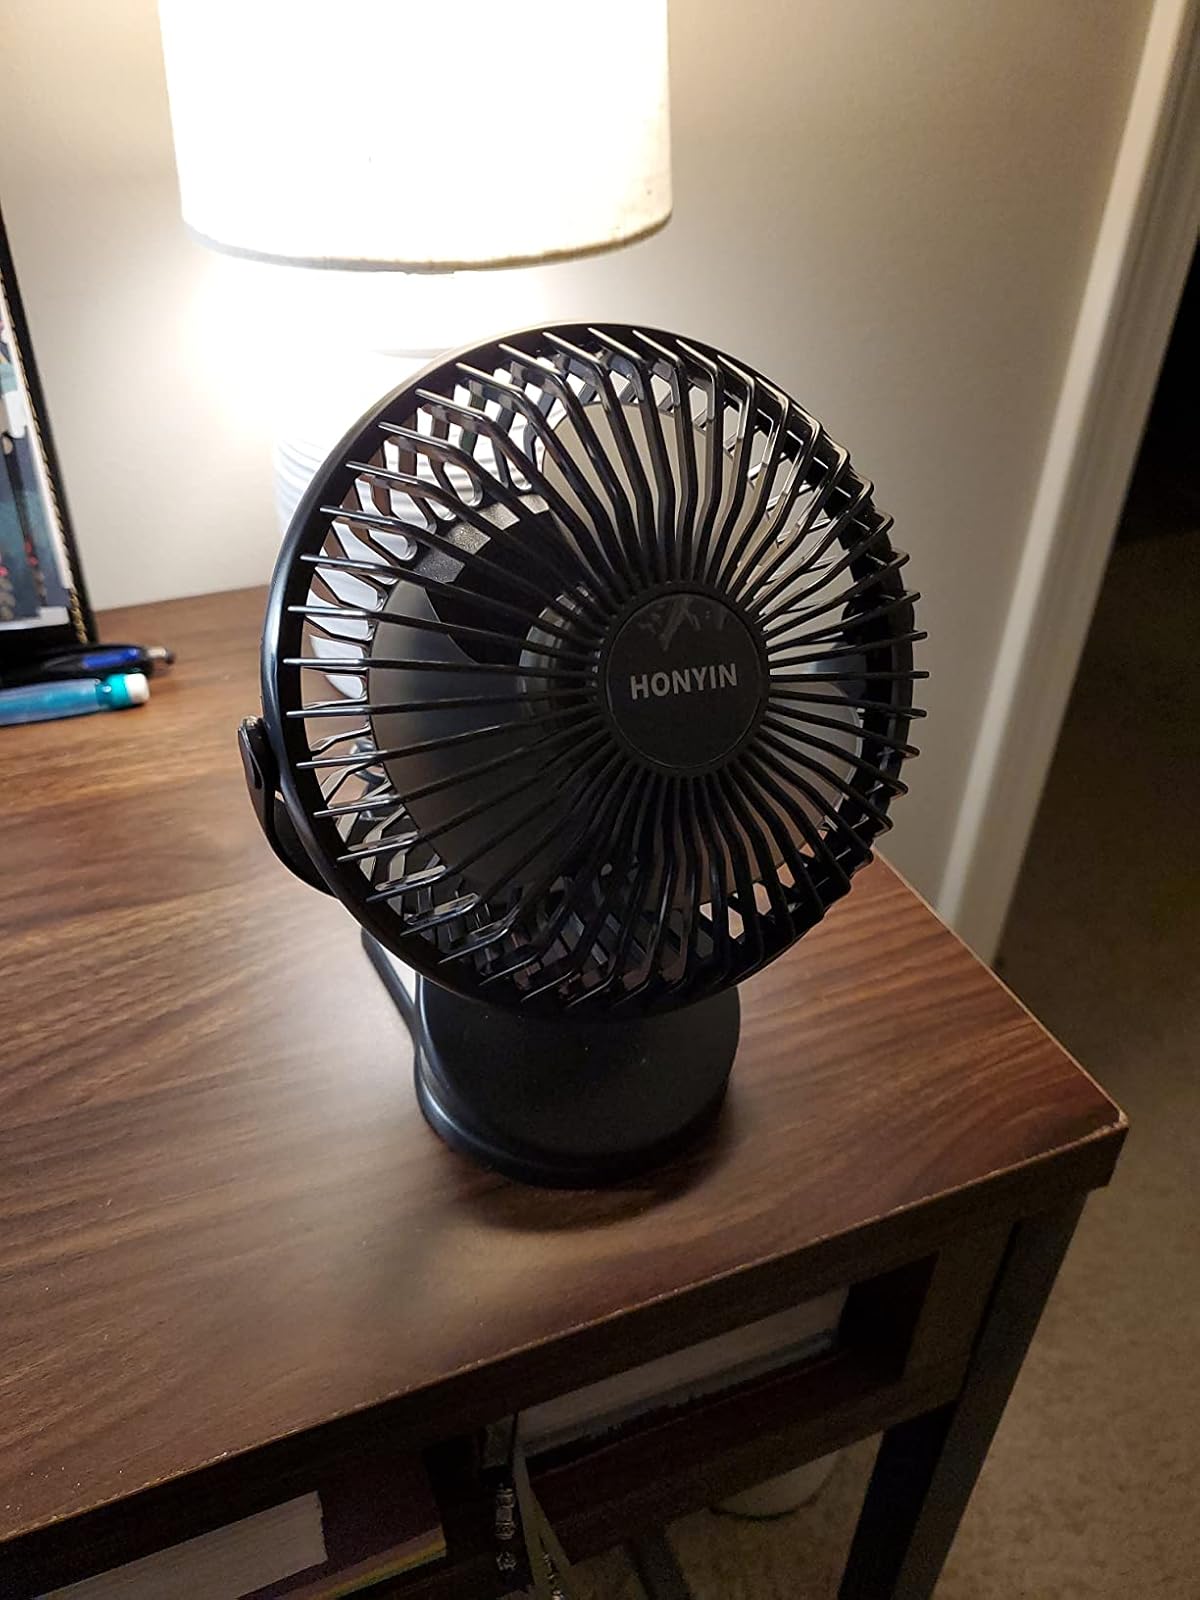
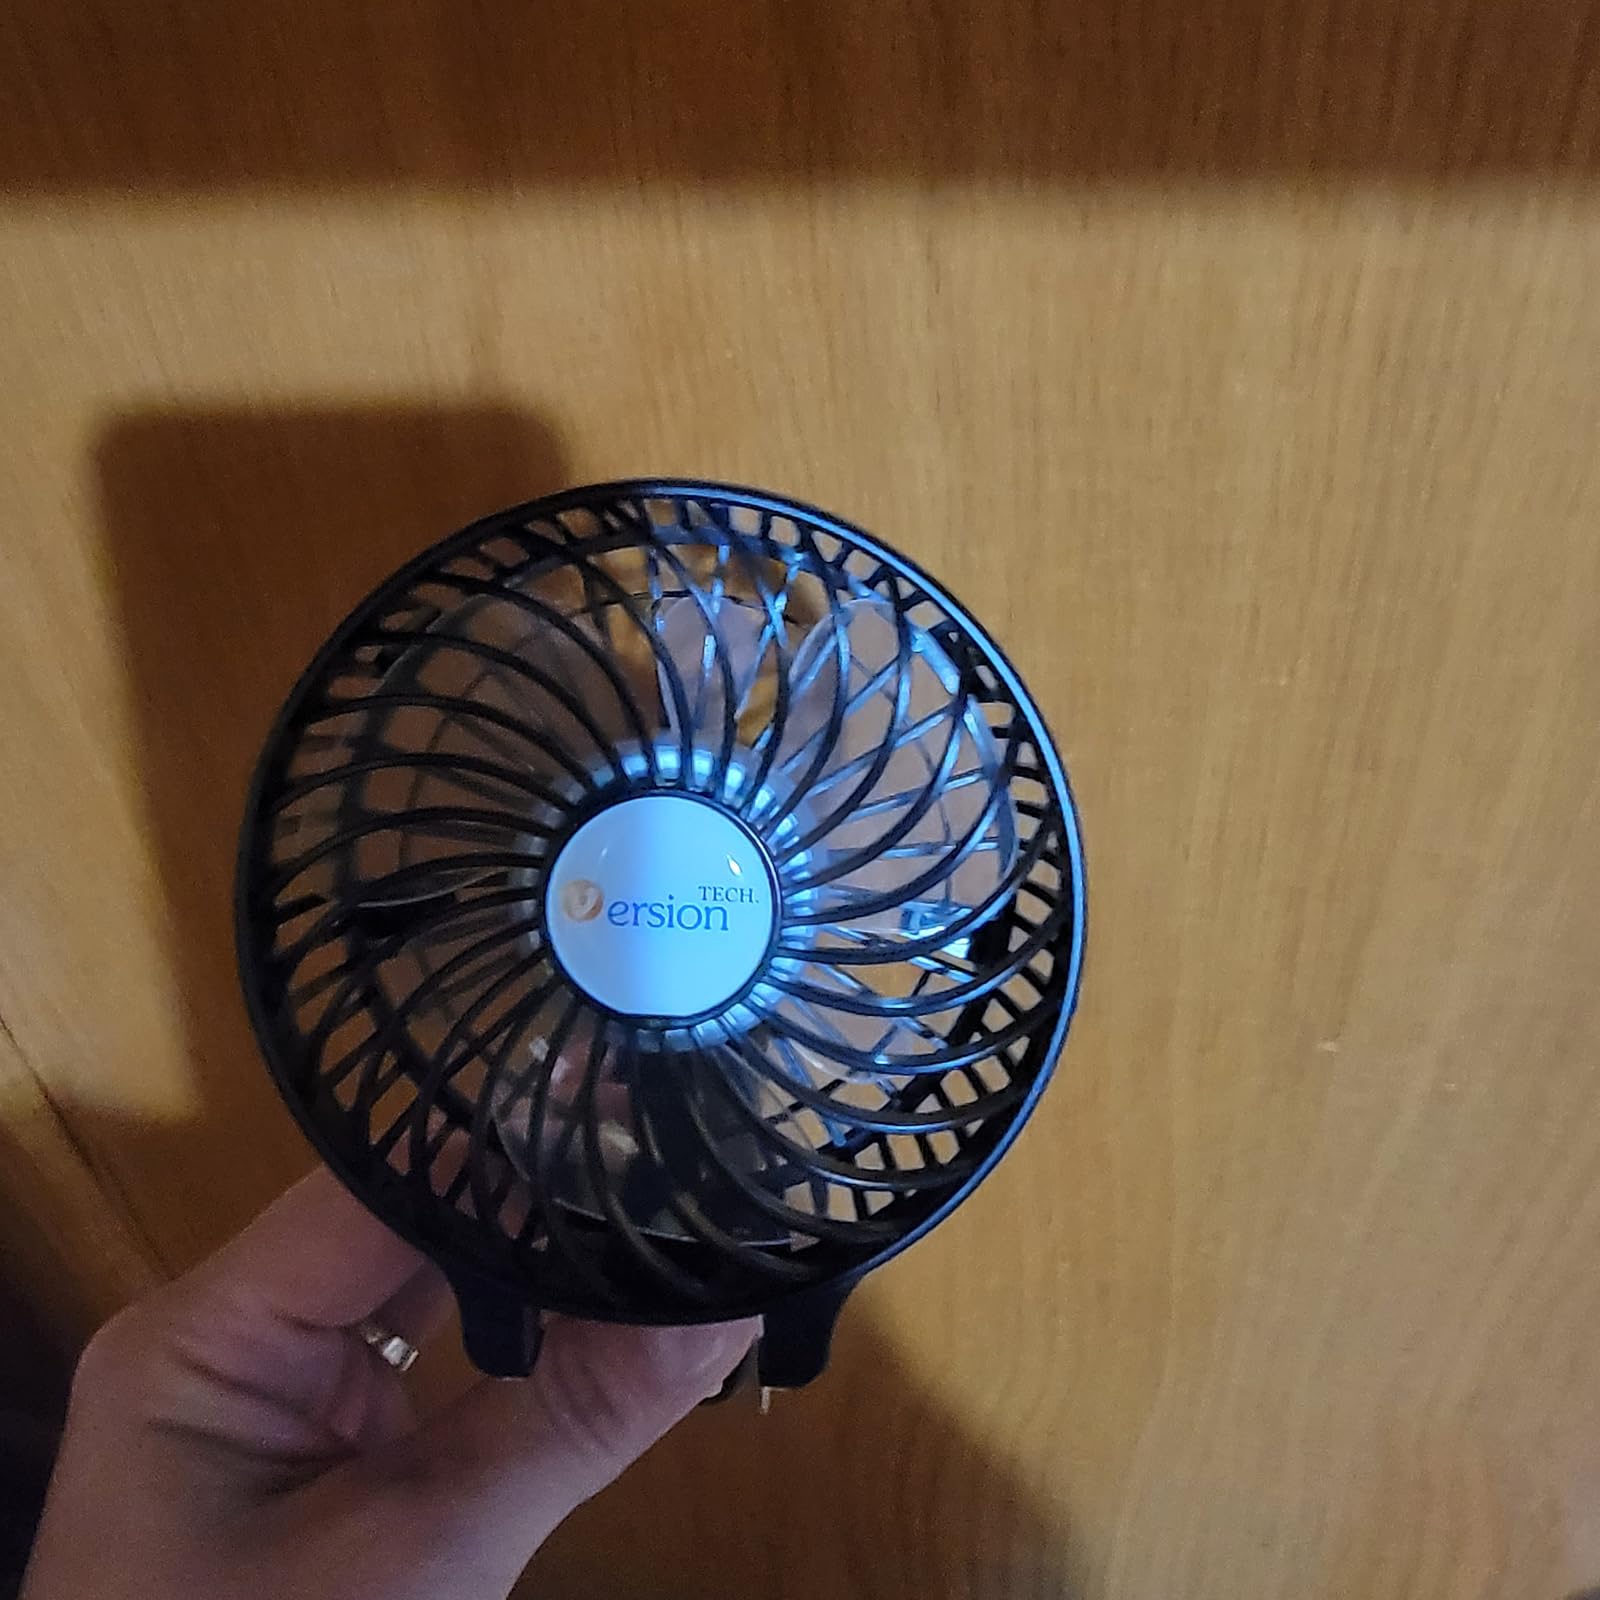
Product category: fan
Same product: no